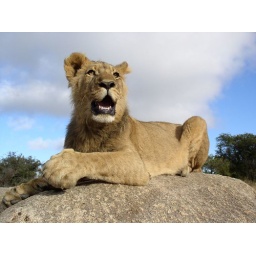
Shot of a 12-month lion on top of a rock taken in Zimbabwe during my round-the-world trip in 2003